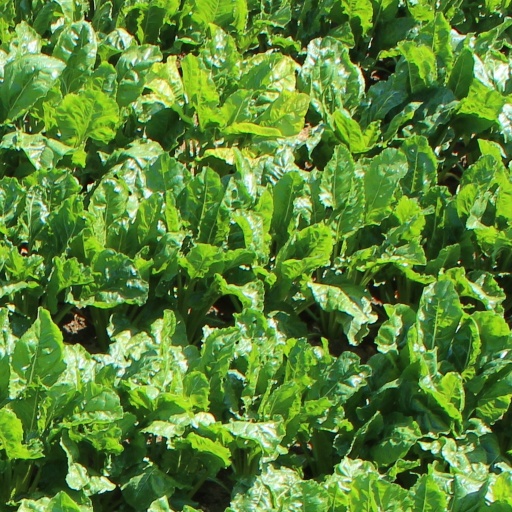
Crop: sugar beet